Agnieszka Dowbor-Muśnicka

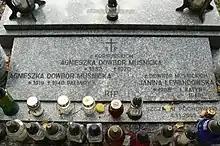
The grave stone commemorating Agnieszka Dowbor-Muśnicka and her sister Janina at the family tomb in Lusowo cemetery.

Agnieszka and her sister, Janina Lewandowska (1908-1940), are remembered together at the family tomb in Lusowo. Janina had served as a pilot and lieutenant in the Polish air corps and was murdered on her 32nd birthday during the Katyn massacre by forces of the Soviet Union.